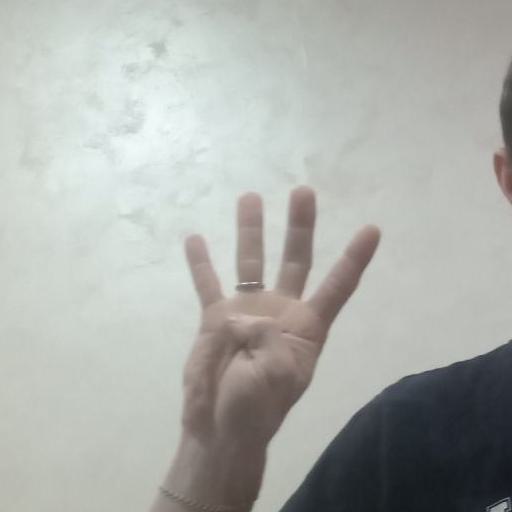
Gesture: four